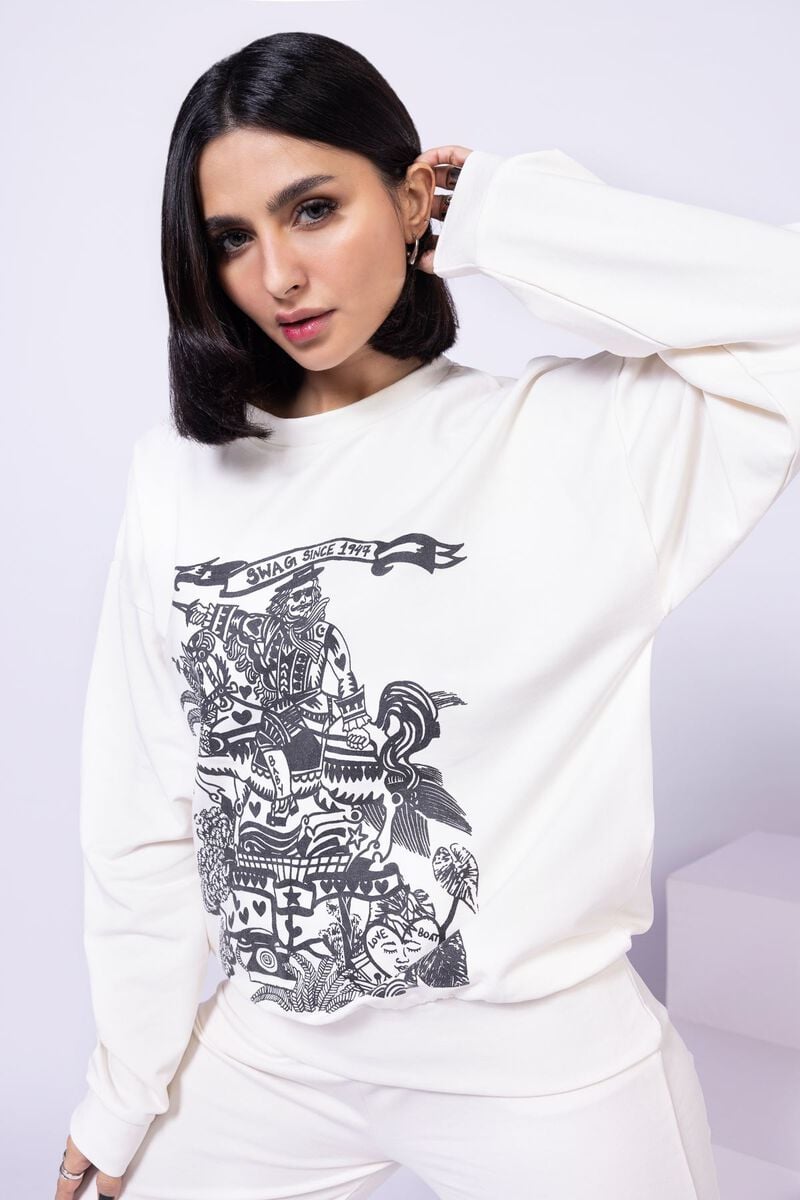
white japanese print sweatshirt